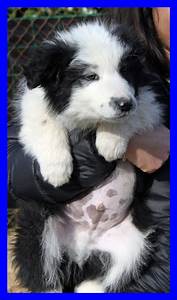
Label: cane